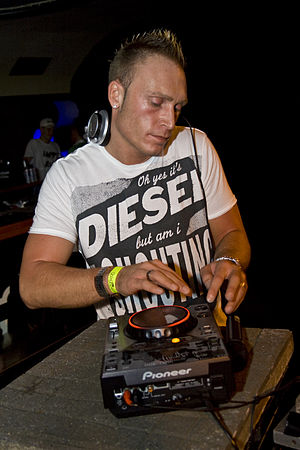
DJ Dean
DJ Dean, er en tysk DJ og producer, indefor hardstyle og hard trance. Han er også stifteren af det succes rige pladeselskab Tunnel Records, og selskabets techno albums DJ Network. Han begyndte sin karriere i 1992.